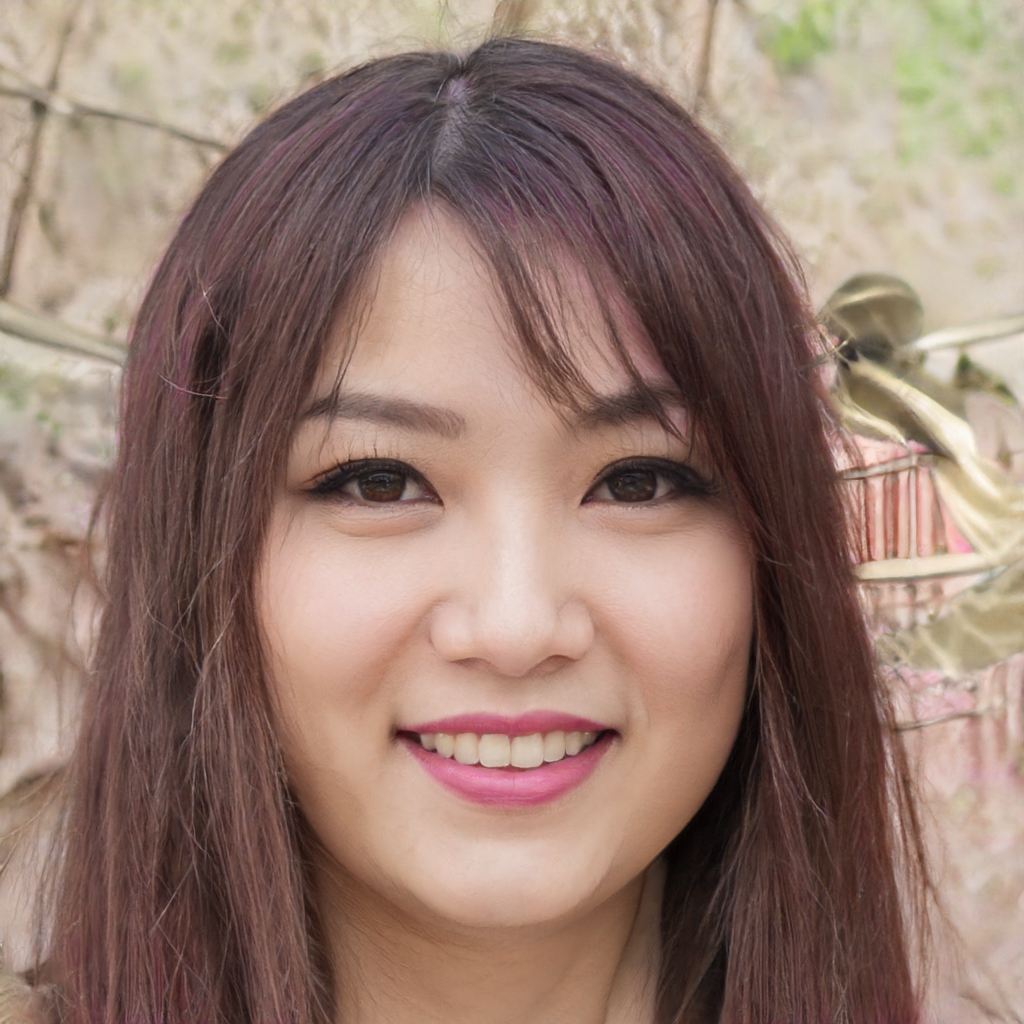
Portrait style: Real Portrait